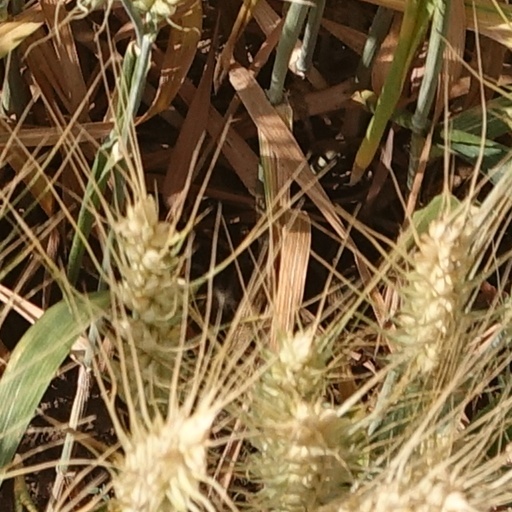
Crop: wheat